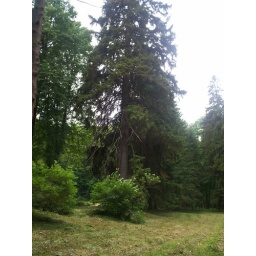
Turgenev's Estate - estate grounds; Turgenev's estate had or has the most pine trees on any estate in Russia.